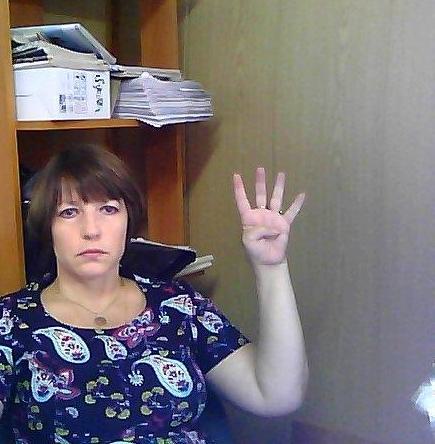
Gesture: four